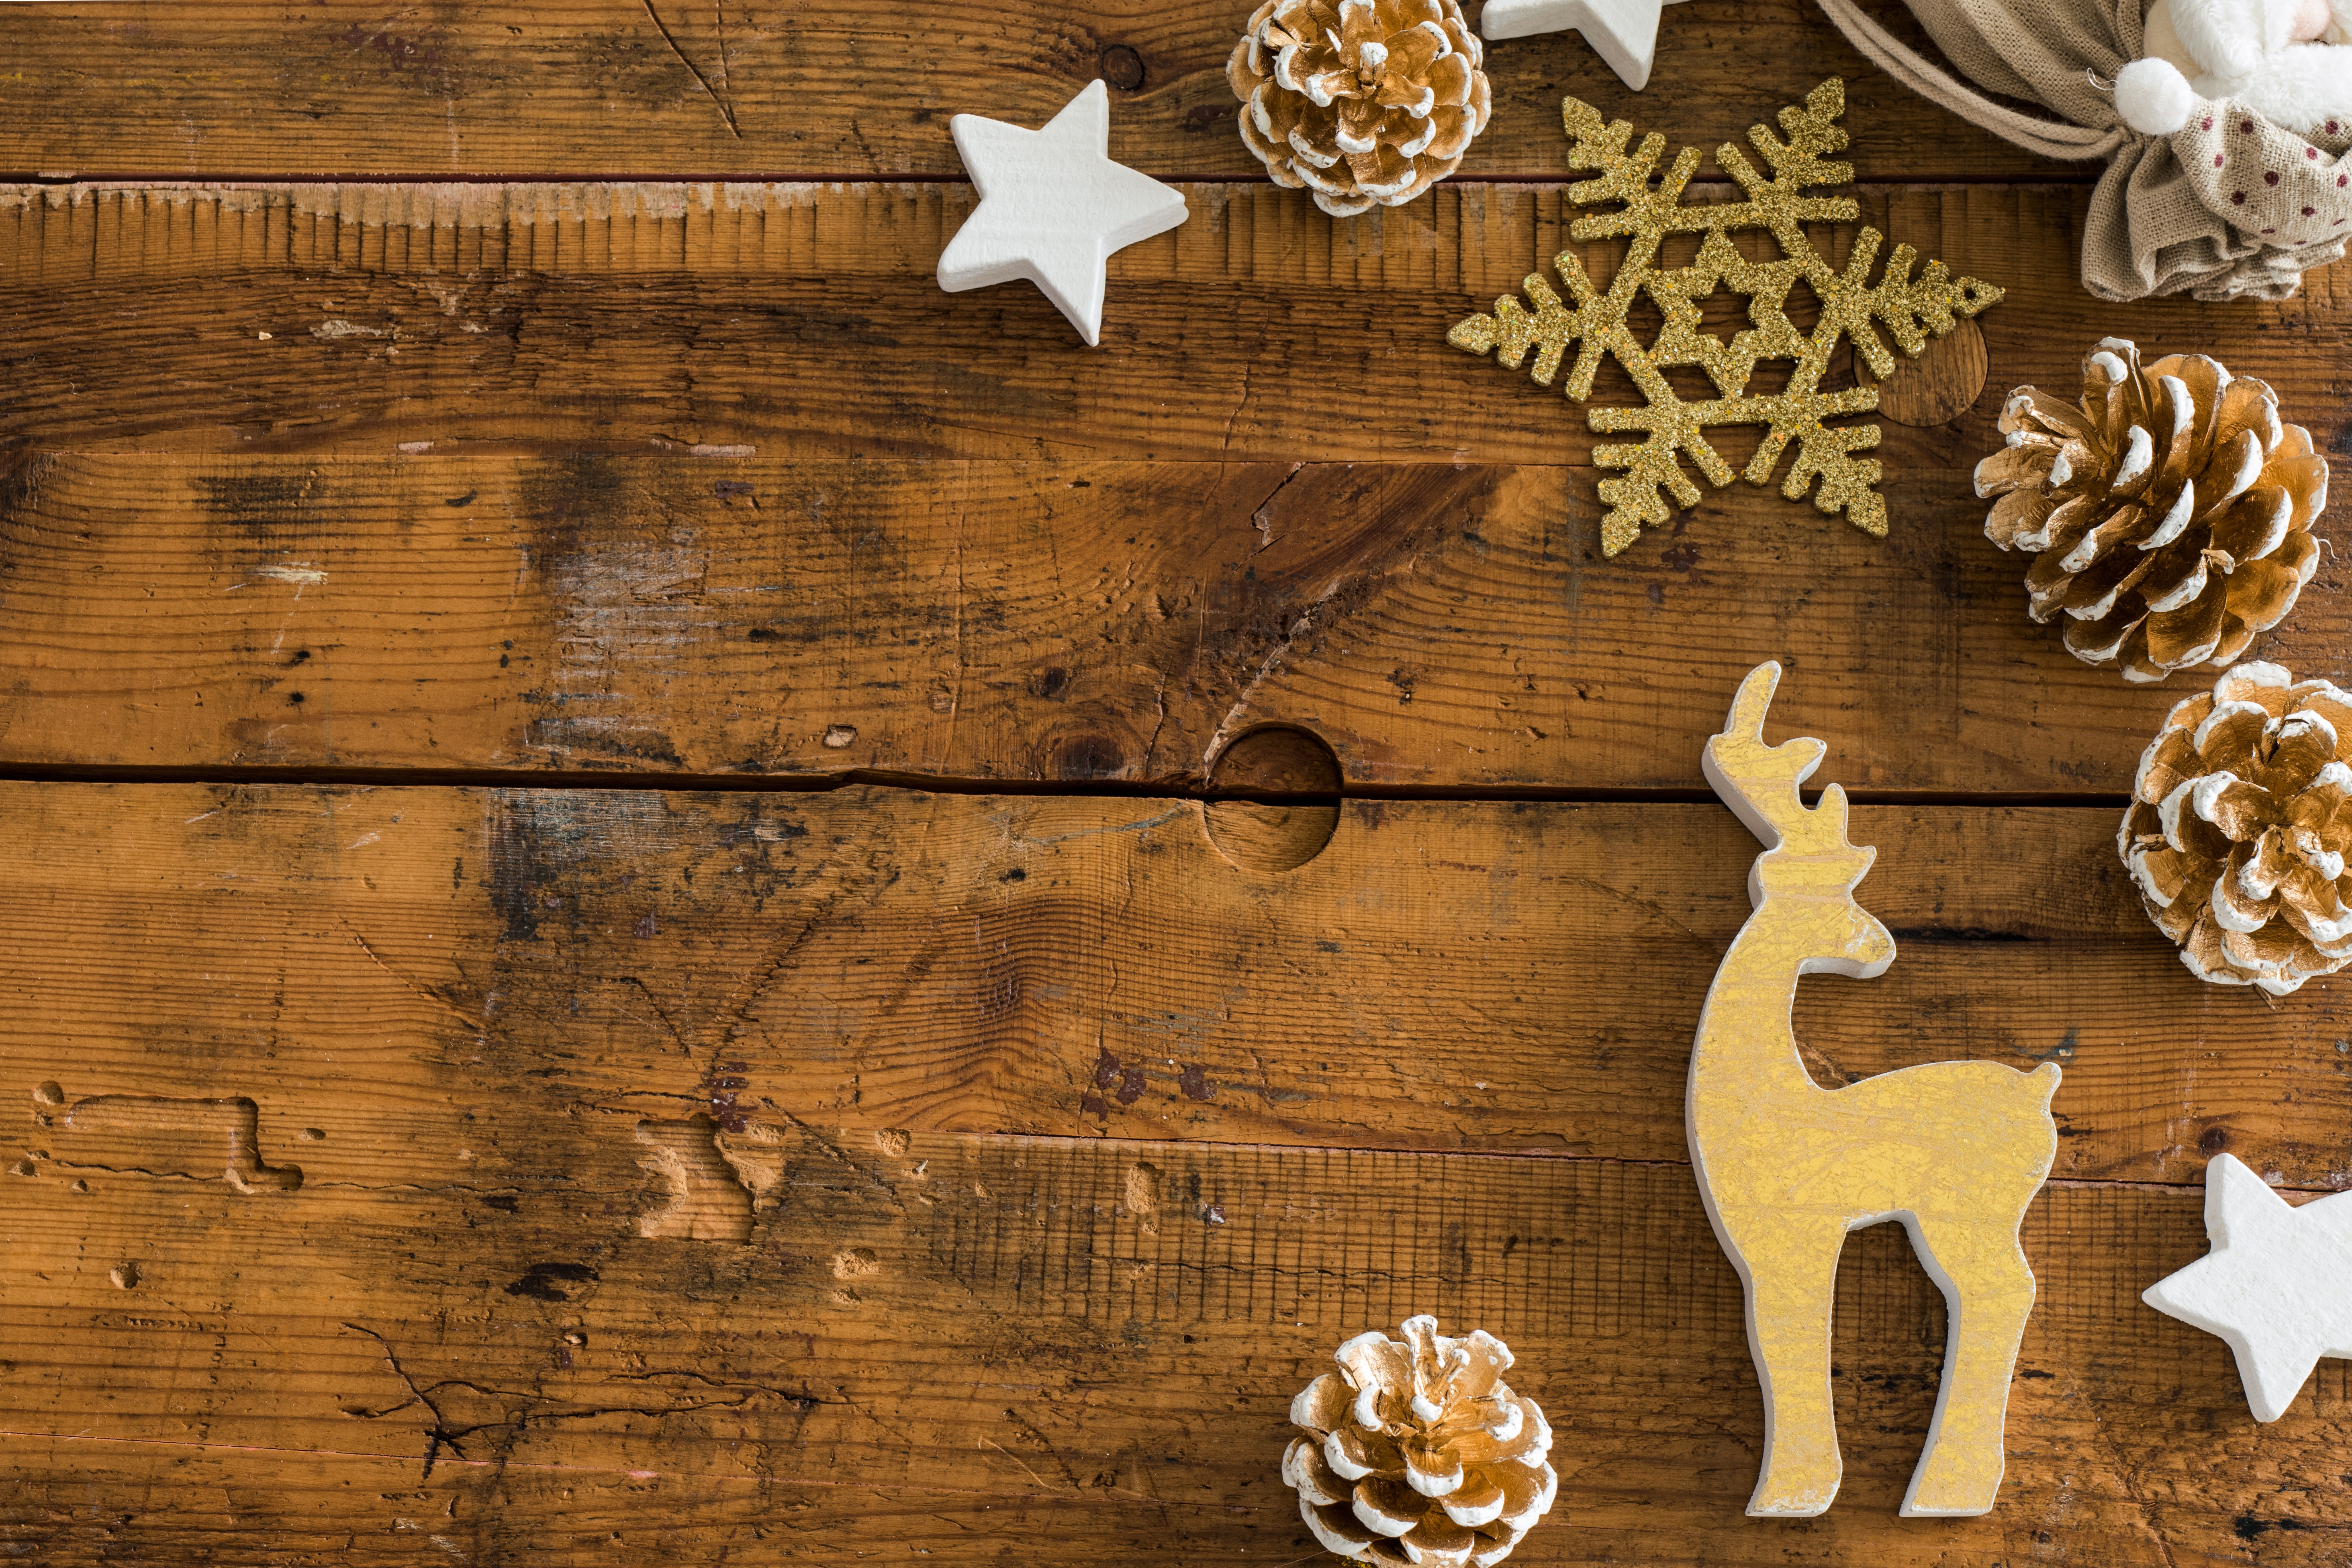
wood, tree, gingerbread, christmas ornament, christmas decoration, fawn, ornament, woodworking, deer